Randy Meisner

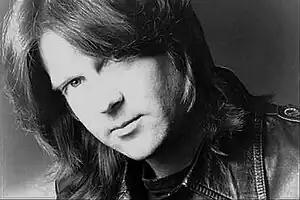
Meisner in 1978

Randall Herman Meisner (March 8, 1946 – July 26, 2023) was an American musician, singer, songwriter, and founding member of both Eagles and Poco. Throughout his professional musical career, both as group member and session musician, his main role was that of bassist and backing vocalist. He co-wrote and provided lead vocals on the Eagles' hit song "Take It to the Limit".